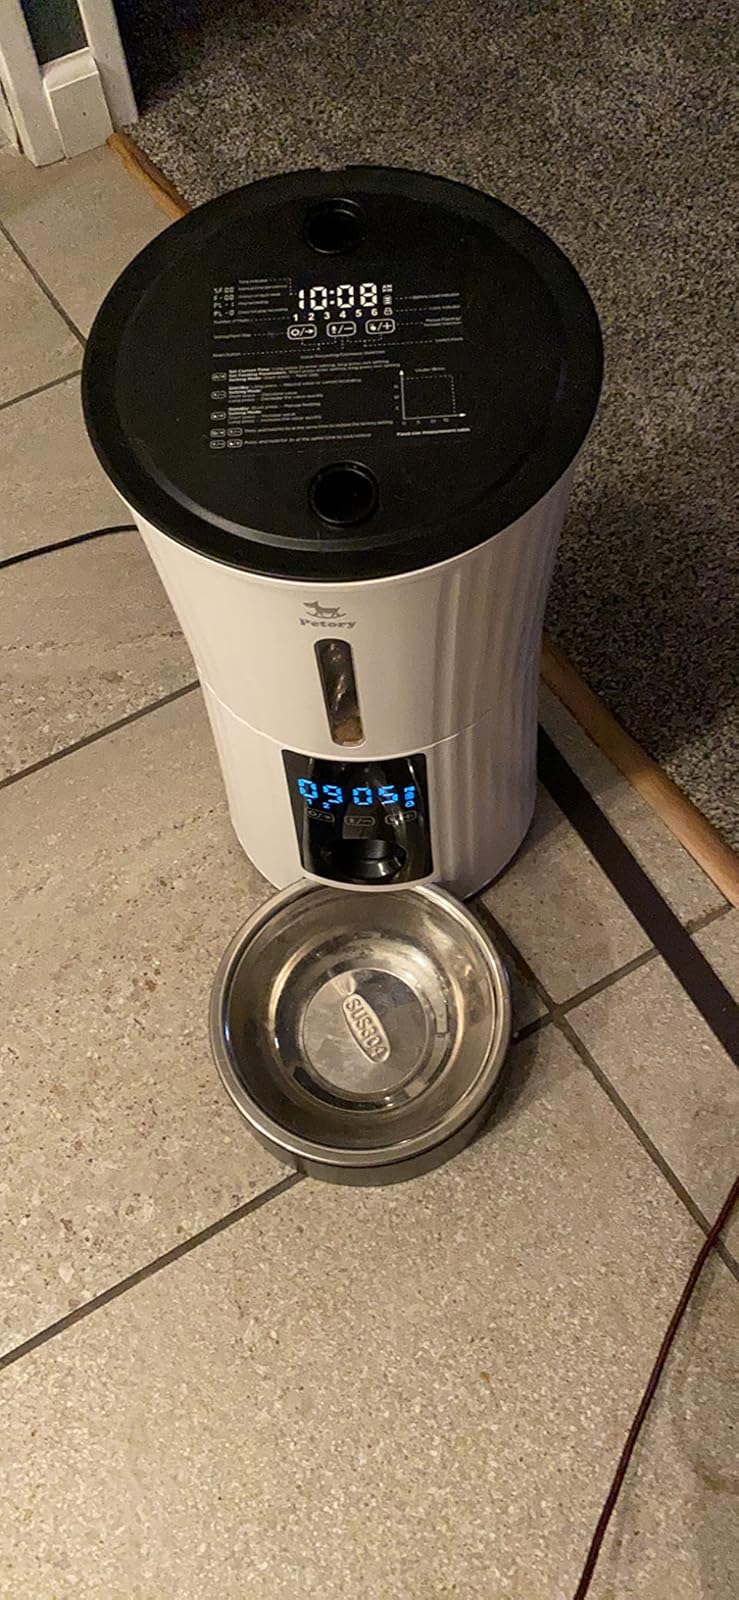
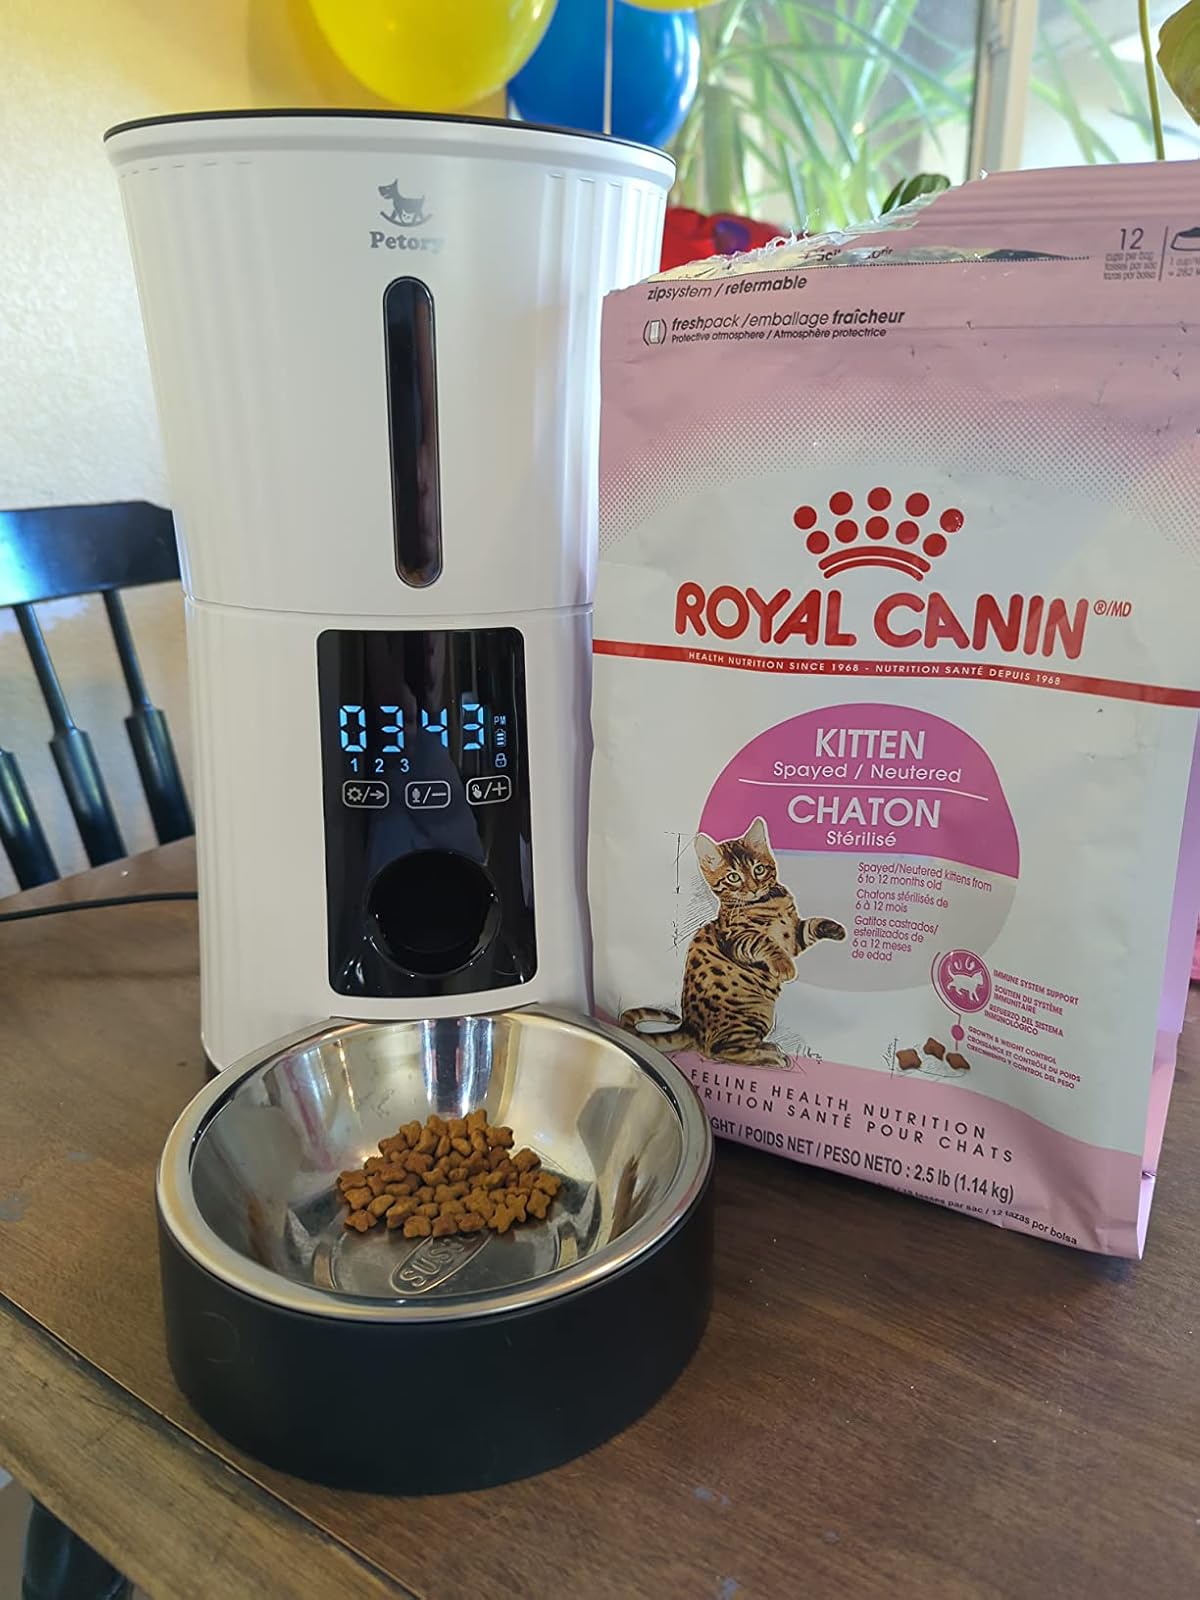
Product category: items_feeder
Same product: yes